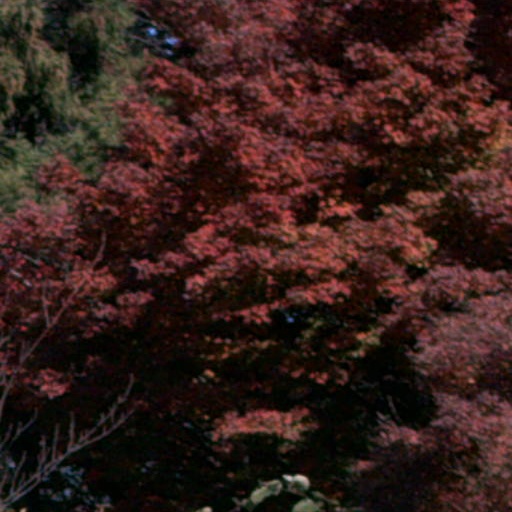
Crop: cassava